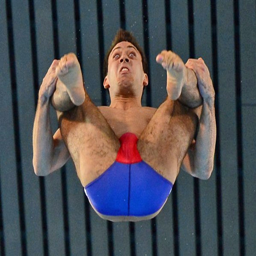
person that looks like actor in a middle of a jump .